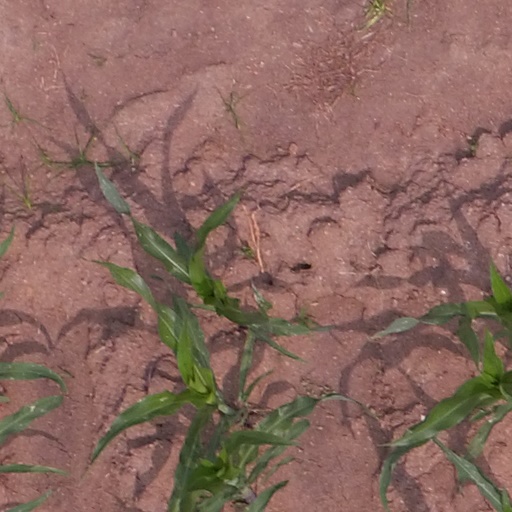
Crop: maize; corn